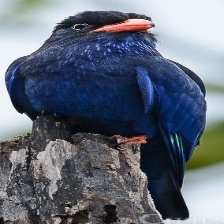
Species: ASIAN DOLLARD BIRD
Scientific name: EURYSTOMUS ORIENTALIS